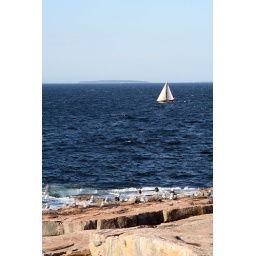
a sail boat just happen to sail by